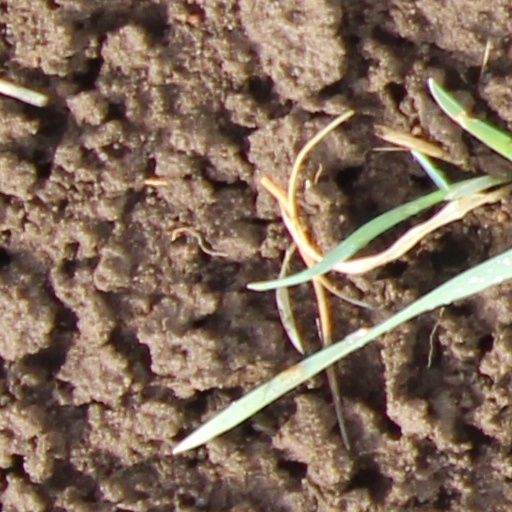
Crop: wheat